Cliefden Caves

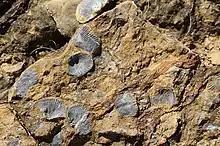
Shell fossils

Surveyor and leading speleologist Oliver Trickett and J. C. Wiburd, caretaker of Jenolan Caves, visited Fossil Hill and several of the caves in 1908 “in connection with their protection on the proposed resumption of the Cliefden Estate”. They described how many of the cave formations had been soiled by visitors' hands. They examined the Main Cave and reported that it was “well worth preserving”. Anderson (1924) similarly concluded that the caves were well worth preserving.